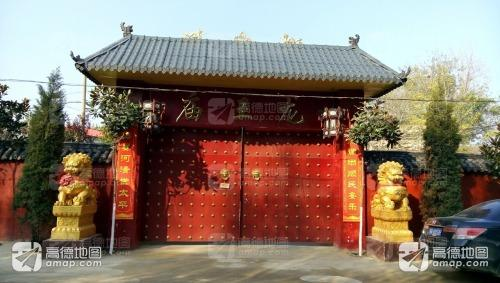
地标名称：龙王庙
所在城市：南阳市·宛城区